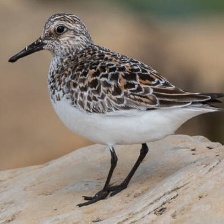
Species: DUNLIN
Scientific name: CALIDRIS ALPINA
ImageNet parent category: red-backed_sandpiper